Rhaeto-Romance languages

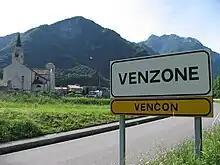
Bilingual road sign (Italian and Friulian) in Friuli-Venezia Giulia

Spoken in Italy, most notably the provinces of Udine and Pordenone, by about 600,000 people.